Zoe Romano

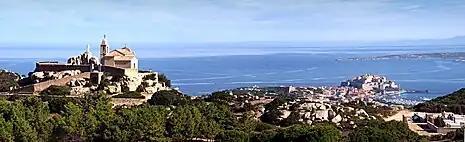
Calvi N-D de La Serra panorama

While standing in Calvi, Haute-Corse, a town on the northwest coast of the island of Corsica, she had finished 79 days of running, logging an average of 30 miles each day, and said, "This just feels surreal because there were so many times I had doubts and felt uncertain. There were times when I could hardly imagine being able to finish on time and in one piece. It feels impossible that it has actually happened."